List of birds of the Isle of Man

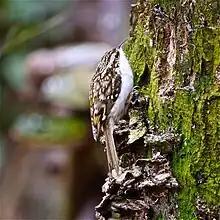
Eurasian treecreeper

The members of this family are usually rather large for "warblers". Most are rather plain olivaceous brown above with much yellow to beige below. They are usually found in open woodland, reedbeds, or tall grass. The family occurs mostly in southern to western Eurasia and surroundings, but it also ranges far into the Pacific, with some species in Africa.